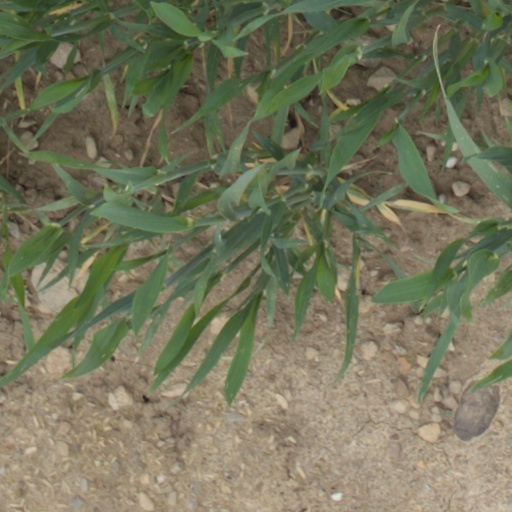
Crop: wheat